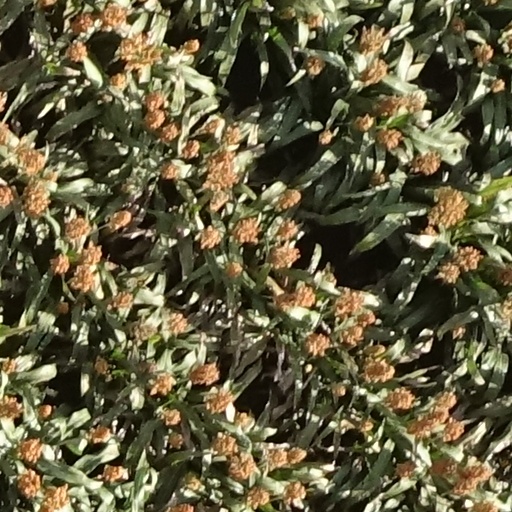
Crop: sorghum